Marc Dutroux

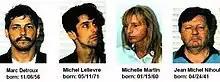
The defendants of the trial, left to right, Marc Dutroux, Michel Lelièvre, Michelle Martin, and Jean-Michel Nihoul.

Martin was tried as an accomplice, as were Lelièvre and Michel Nihoul. To protect the accused, they were made to sit in a glass cage during the trial. In the first week of the trial, photos of Dutroux's face were not allowed to be printed in Belgian newspapers for privacy reasons; this ban remained in force until 9 March.